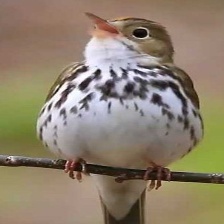
Species: OVENBIRD
Scientific name: SEIURUS AUROCAPILLA